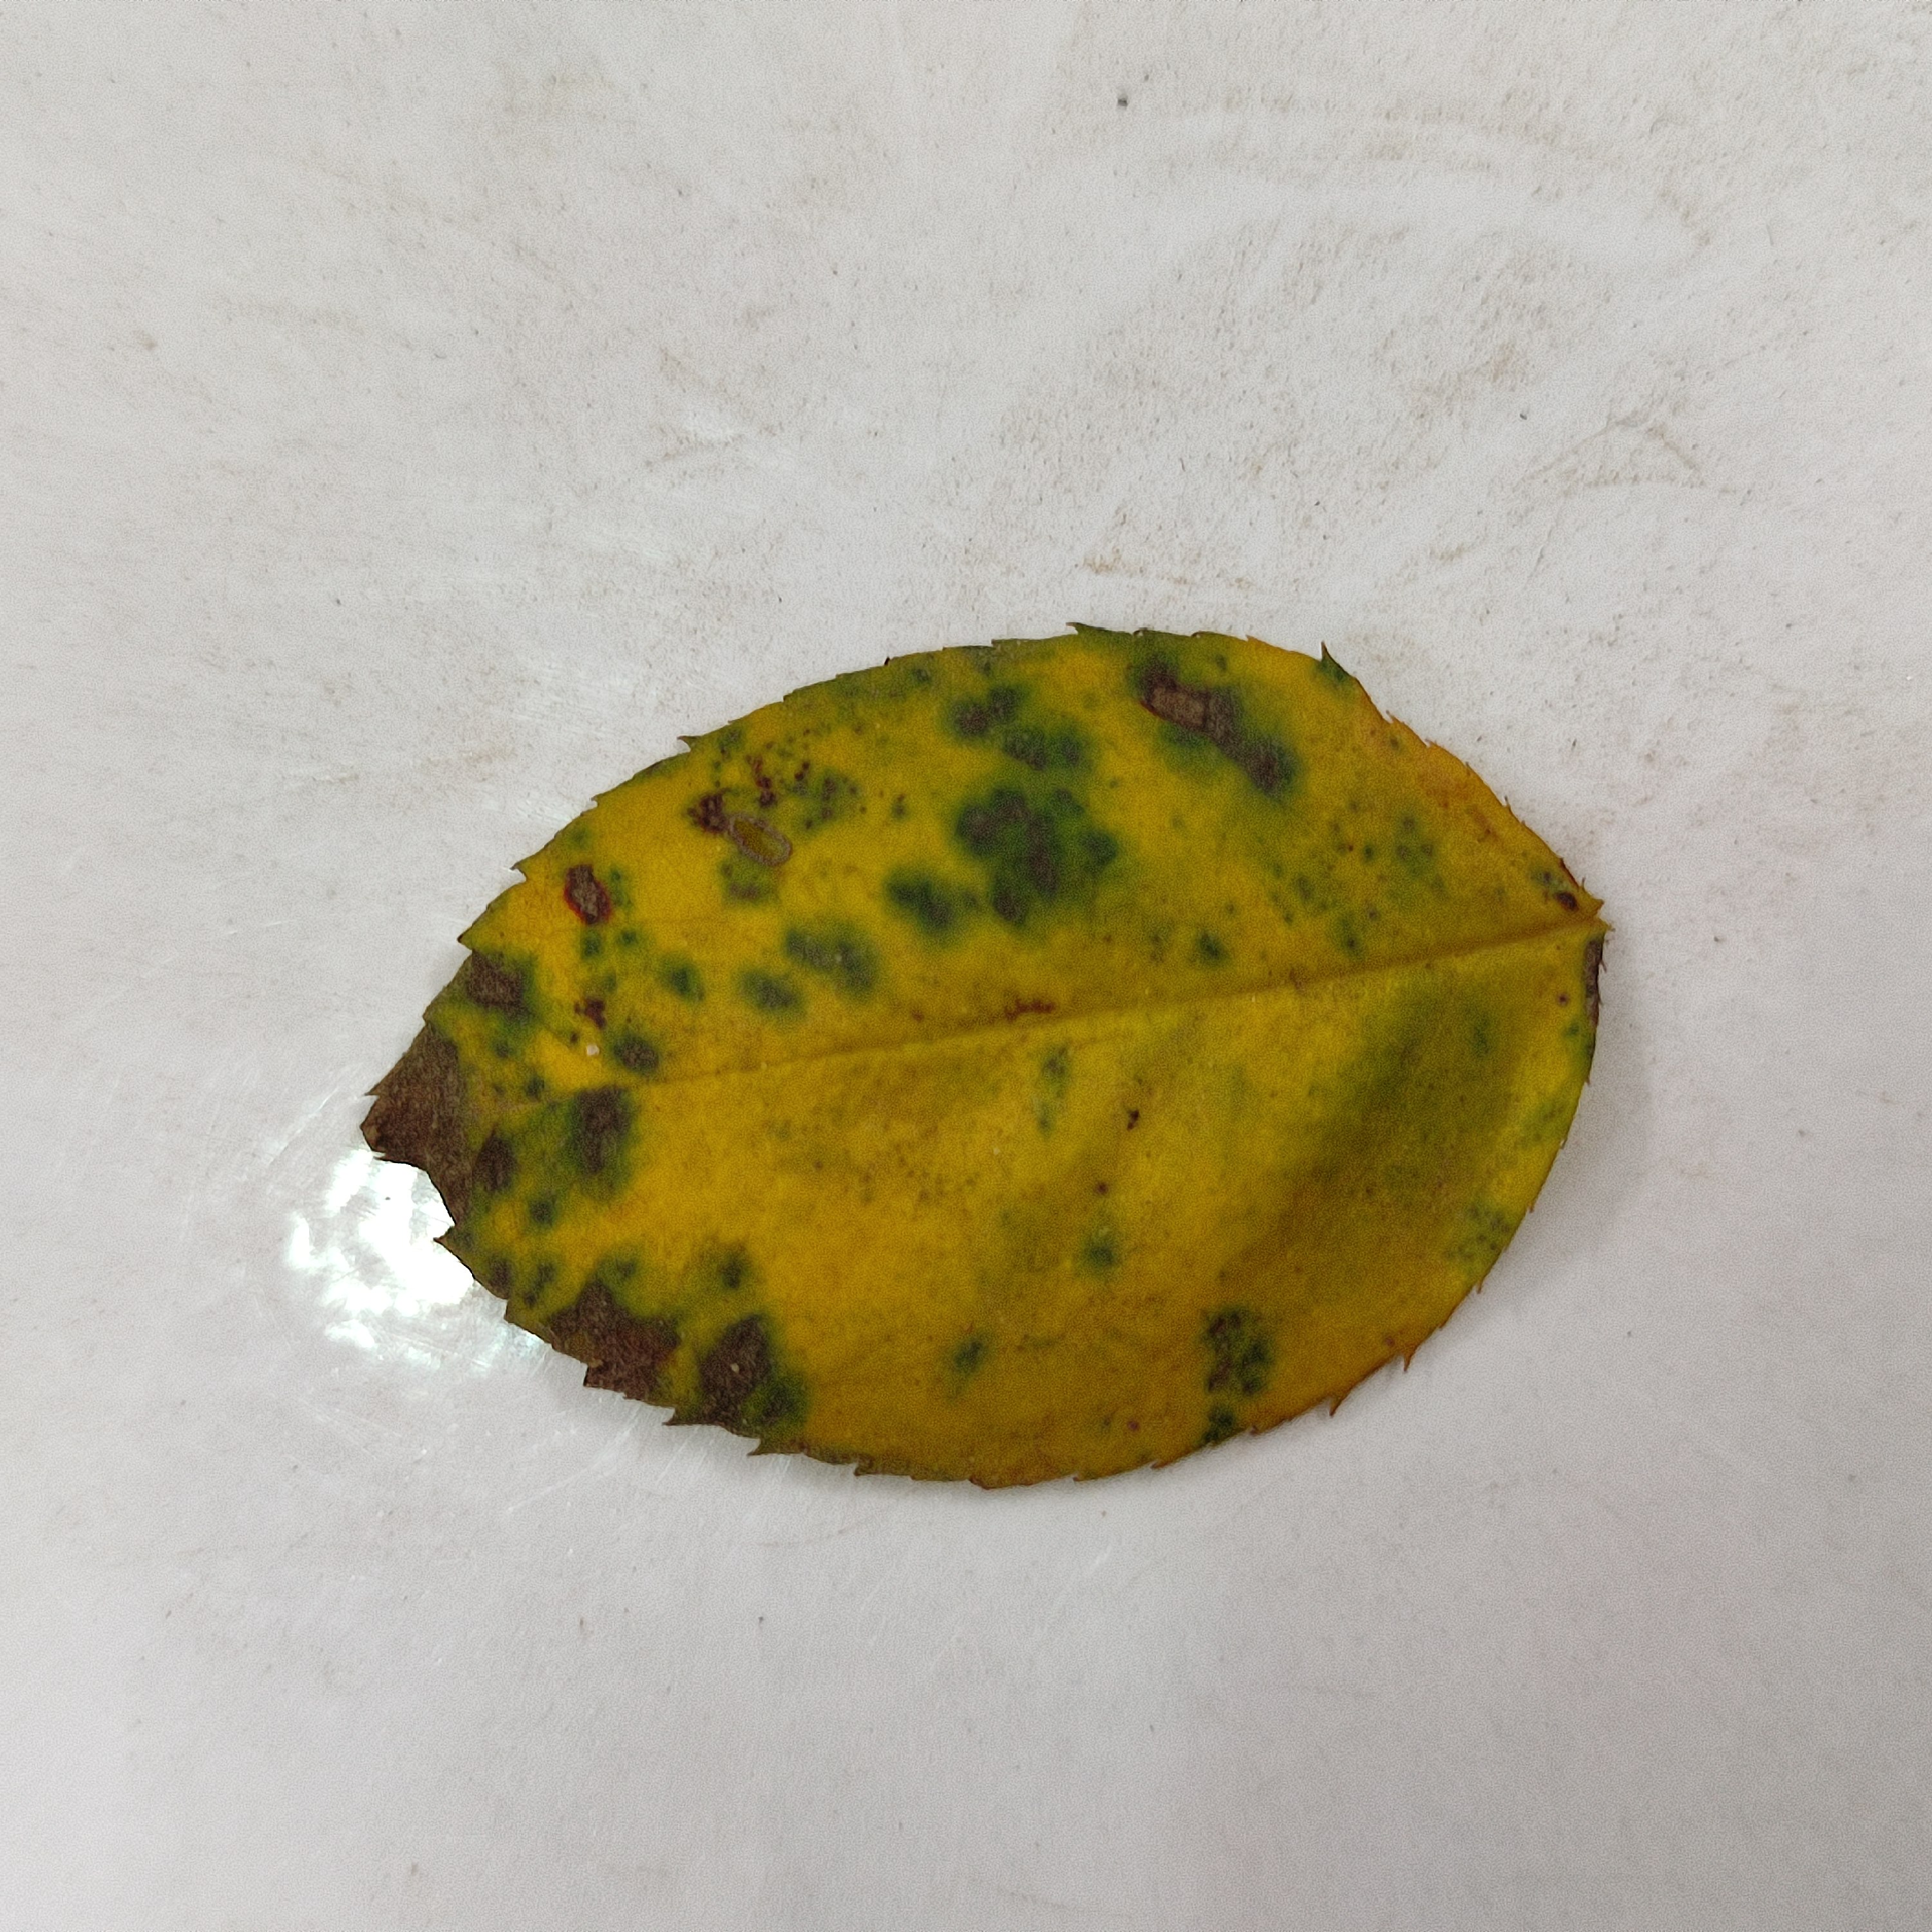
Label: Yellow Mosaic Virus